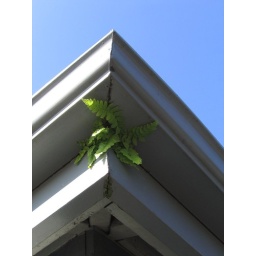
Back from California : pot pourri of some picture taken by my son and me